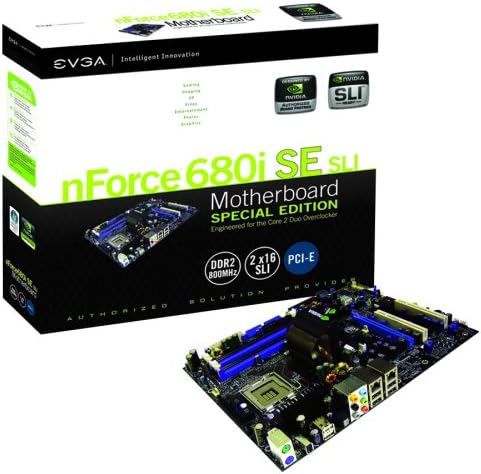
eVGA nForce 680i SLI SE Motherboard Optimized for Core2Duo (122-CK-NF63-TR)
Category: All Electronics
The 122-CK-NF63 nForce 680i SE SLI Motherboard Optimized for Core2Duo Overclocking from EVGA brings you the latest in technology from Nvidia. Engineered for the enthusiast your system will be able to handle the latest games, high definition digital video, and Windows Vista with aplomb. The features of the 680i 122-CK-NF63-TR include support for Intel Core 2 Extreme, Core 2 Duo, Pentium EE, and Pentium processors, the NVIDIA nForce 680i SLI chipset, a 1066/1333 Front Side Bus, Dual Channel DDR2 553/667/800 memory and support for up to 1200 MHz, SLI-Ready memory with EPP x4 DIMMs, Max 8GBs of memory, 2 PCIe x16 expansion slots, 1 PCIe graphics expansion slot, 2 PCIe x1 slots, and 2 PCI slots, ATA 133 IDE, Serial ATA II x6 with RAID 0,1,0+1,5,JBOD, eSATA ready, 7.1 channel Azalia HDA audio, 2 Gigabit Ethernet ports, 6 USB 2.0 ports, 1 1394a ports, 1 PS/2 keyboard port, 1 ps/2 mouse port, NVIDIA MediaShield, NVIDIA DualNet, NVIDIA nTune, TCP/IP acceleration, and NVIDIA FirstPacket. This products comes with a one year warranty and an additional year free if product is registered within 30 days or purchase.
Features: NVIDIA nForce 680i SLI chipset | Dual PCI Express x-16 Support | Supports up to 8GB of Dual Channel DDR 2 553/667/800 | 7.1 Channel Azalia Audio | Supports Intel Core 2 Extreme, Core 2 Duo, and More